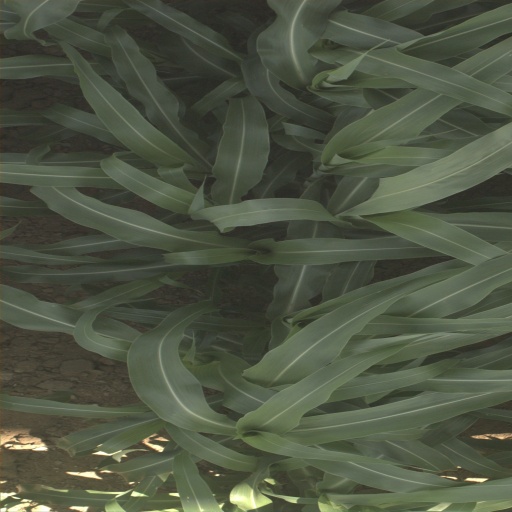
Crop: sorghum